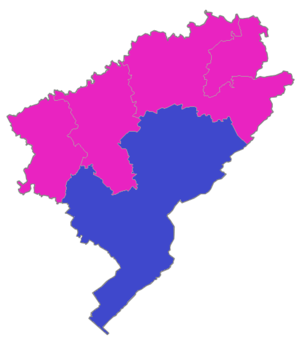
Elections législatives de 1997 dans le Doubs
Cet article dresse la liste des députés élus dans le Doubs depuis le Premier Empire.